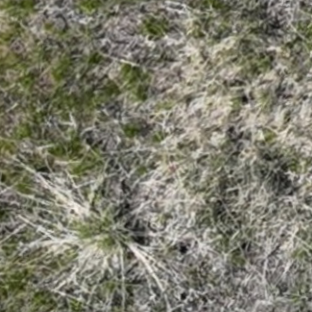
Month: may